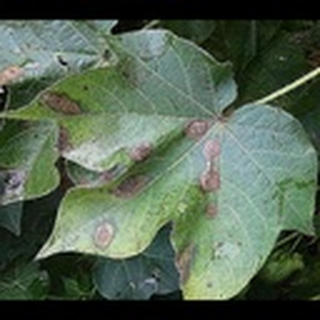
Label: cotton_target_spot